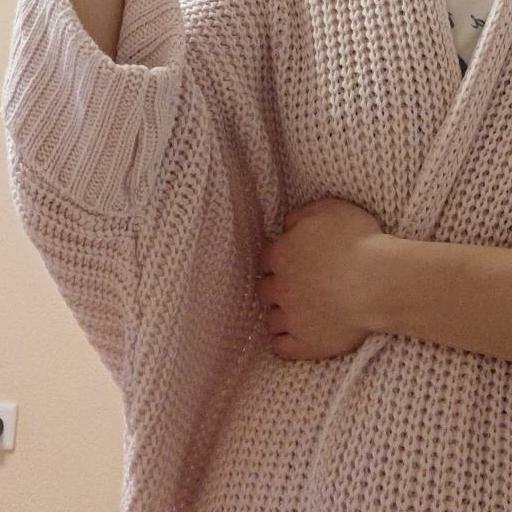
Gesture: no_gesture